Royal Family (film)

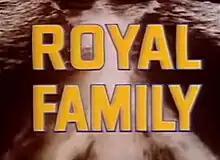
Title screen

Royal Family (also known as "The Royal Family") is a British television documentary about the family of Queen Elizabeth II. It originally aired on BBC1 and ITV in June 1969. The film attracted over 38 million viewers in the United Kingdom and was sold around the world and seen by an estimated 350 million people. The Queen later had the documentary banned; it has not been shown on British TV since 1977 and access to view the film was heavily restricted. In early 2021 it was leaked and published on the internet. The film remains available to view on the video-sharing platform YouTube and the digital library website Internet Archive.